Repetitive tuning

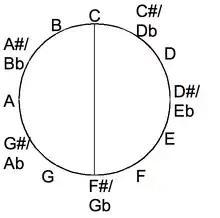
Every augmented-fourths (tritone) tunings repeats its two notes three times.

The trivial tuning repeats the same note every string. It is also called a unison regular tuning.